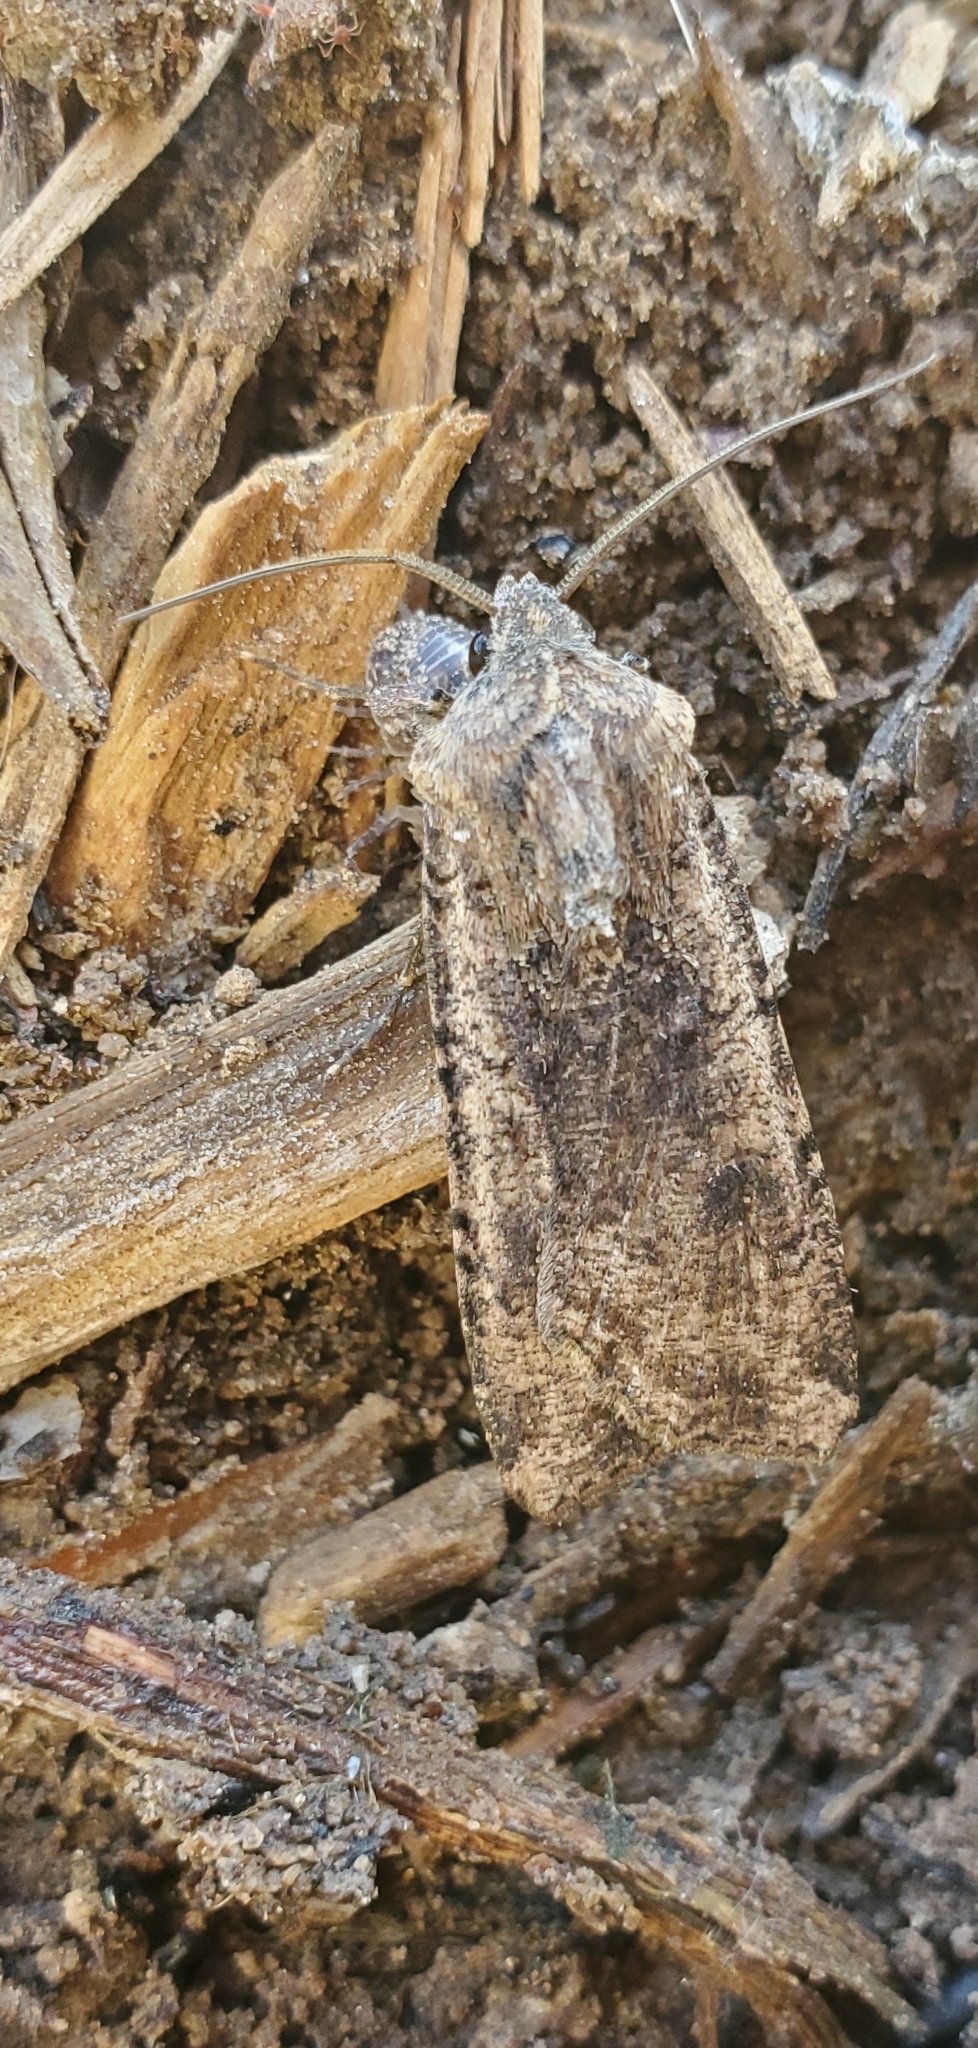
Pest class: cutworms